Unclean spirit

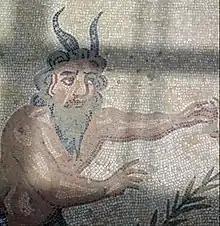
The Hebrew "se’irim", or "hairy demon," is sometimes translated "satyr," as depicted here in a Roman mosaic.

References to a "spirit of impurity" or an "evil spirit" ("ruaḥ tum'ah") are found in the Hebrew Bible, in Rabbinic literature, and in Pseudepigrapha. It can be difficult to distinguish between a demon and an unclean or evil spirit in Judaic theology or contemporary scholarship; both entities like to inhabit wild or desolate places. Commonly the unclean spirit refers to Dybbuks, spirits of deceased persons who were not laid to rest and thus became demons. Other demonic entities are "shedim", which appears only twice in the Tanakh; originally a loan-word from Akkadian for a protective, benevolent spirit ("sedu"), but from Jewish perspective were foreign gods and according to established Jewish lore own beings, created by Jahwe.